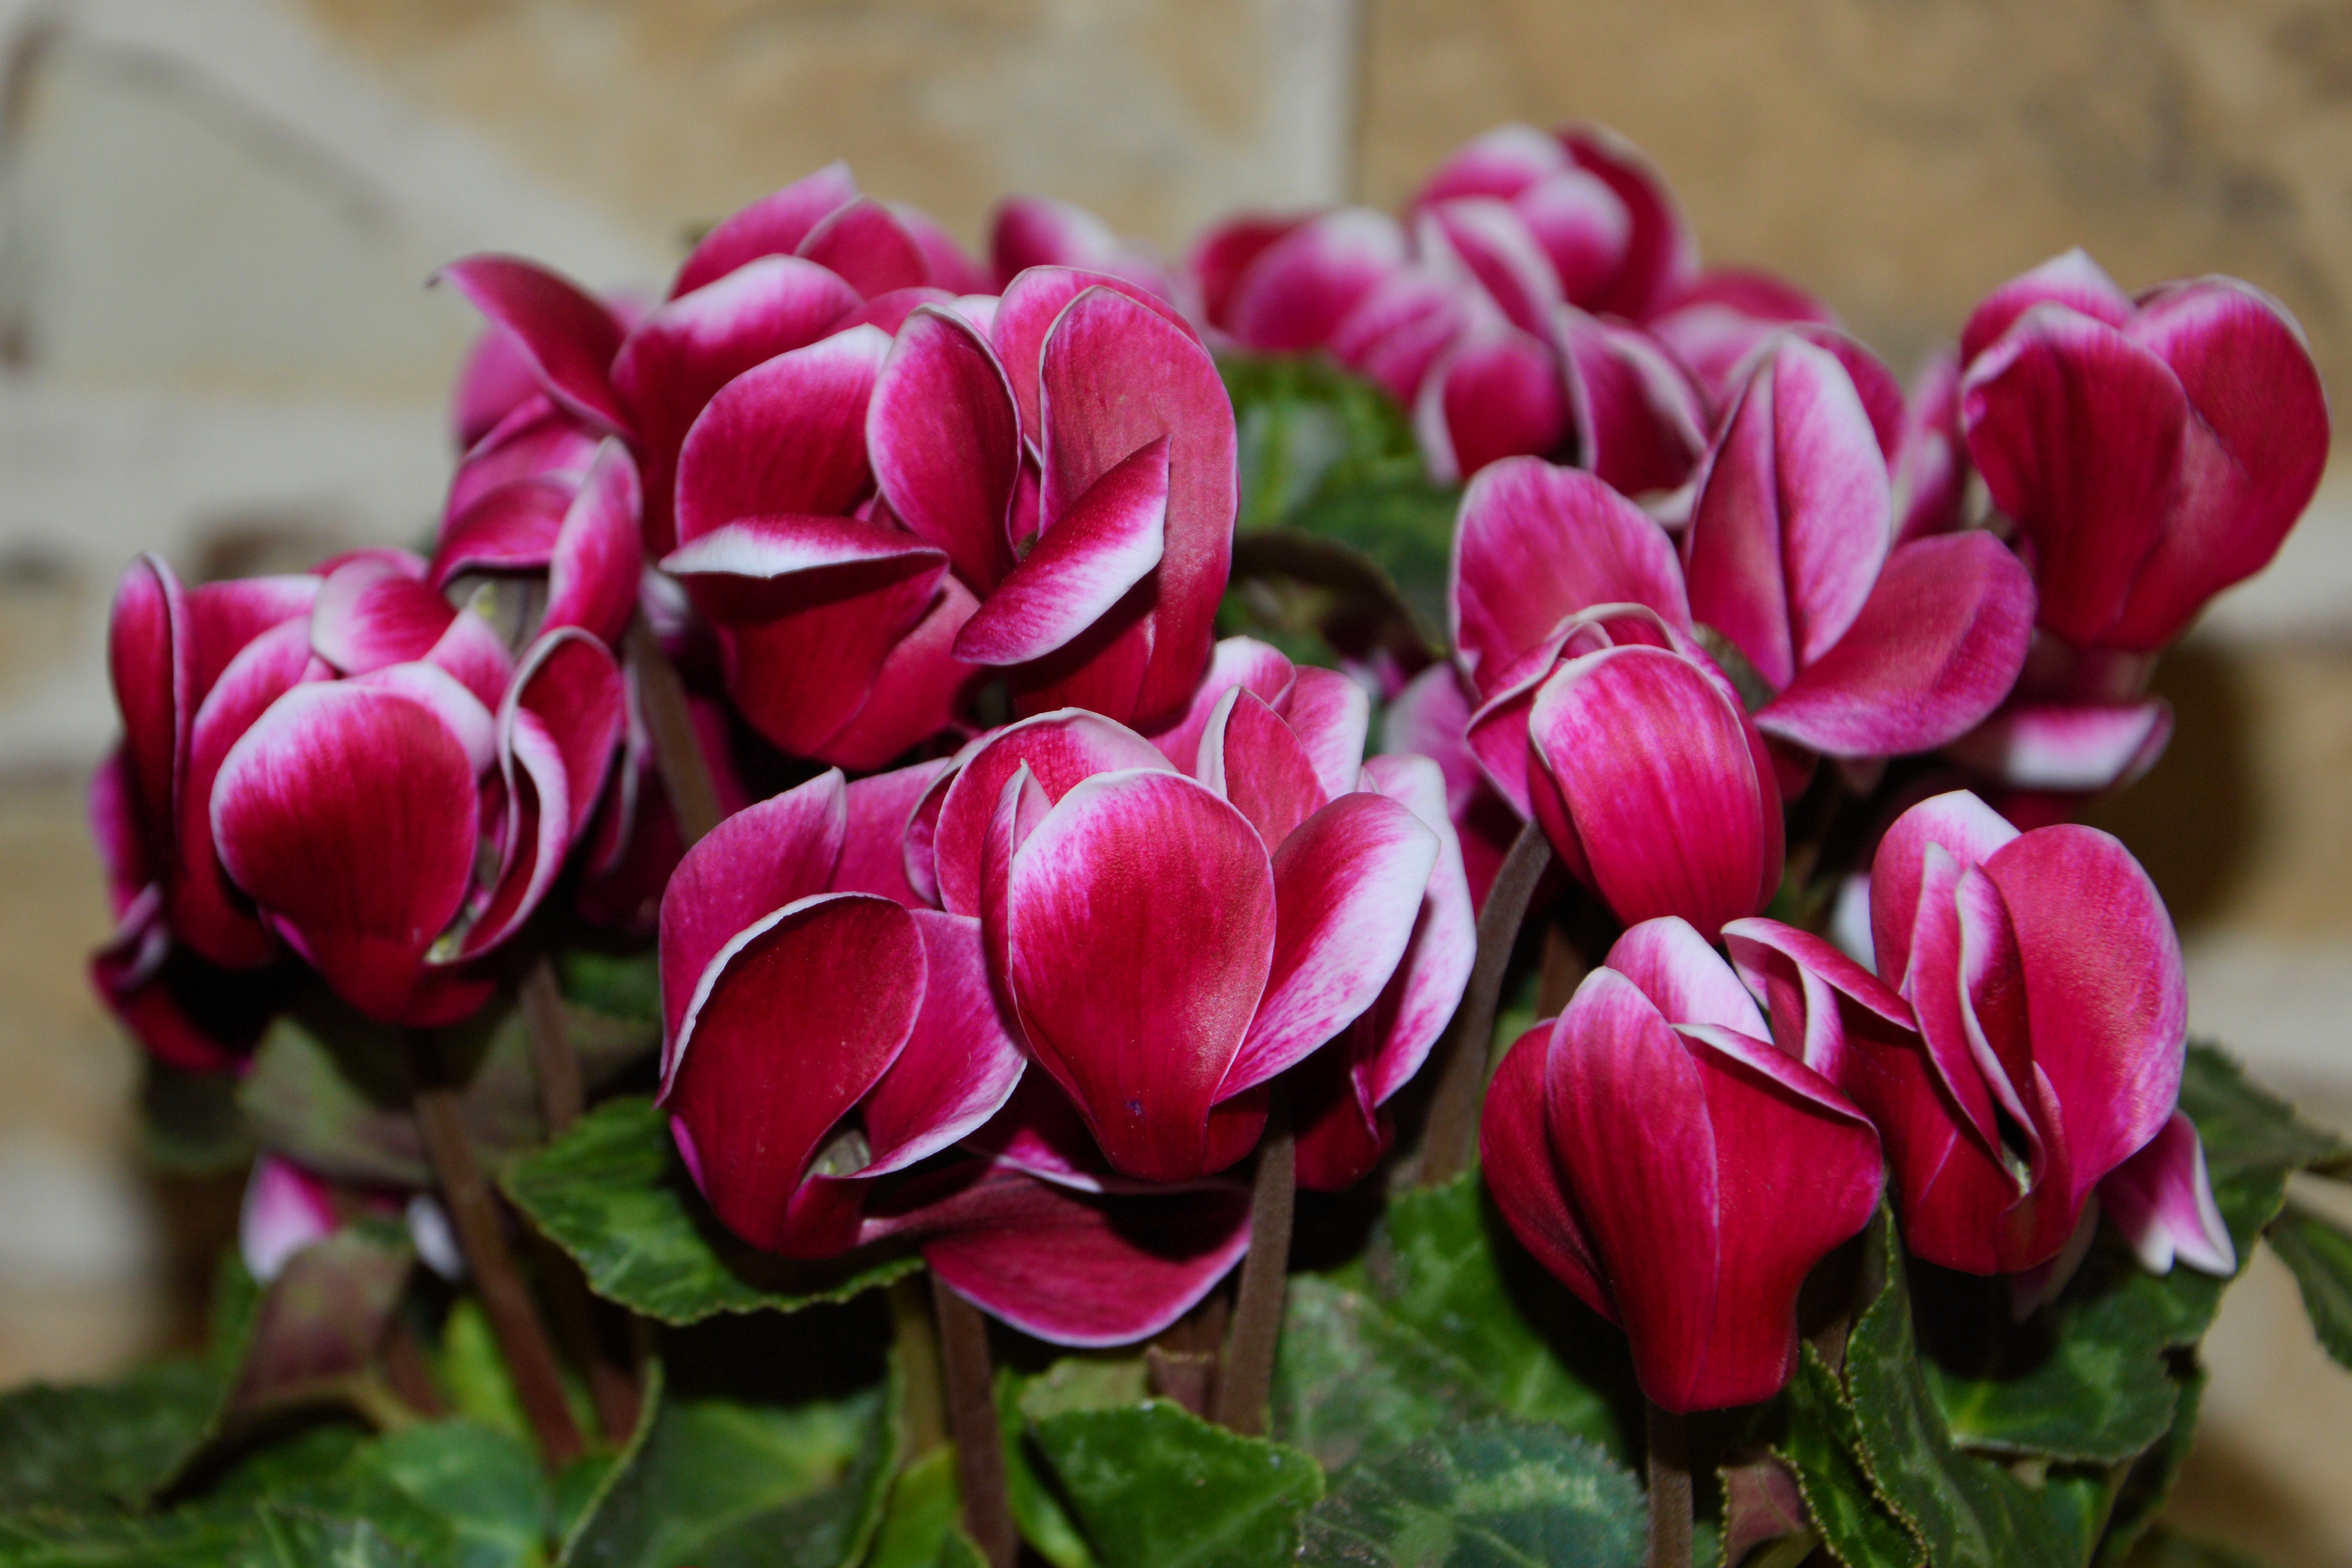
blossom, plant, flower, petal, tulip, pink, flora, decorative, flowerpot, cyclamen, floristry, macro photography, ornamental plant, flowering plant, cyclame, rooms cyclamen, land plant